Riot (TV series)

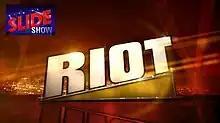
Slide Show/Riot logo

Riot is an American game show comedy television series from Fox and based upon the Australian "Slide Show" television series, itself based upon the Arthur-created French program "" ("On Fridays, Anything Goes with Arthur", aka "Anything Goes"), where two teams of celebrities competed in a number of challenges and games, including one on a huge set that tilts at 22½ degrees. Hosted by Rove McManus, weekly episode "guest" captains include a rotating set of actors, with Andy Buckley and Steve Carell "captaining" the premiere episode. "Riot" was canceled by Fox on June 12, 2014.